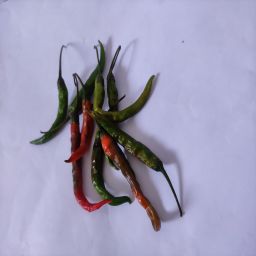
Crop: Chile Pepper
Quality: Old